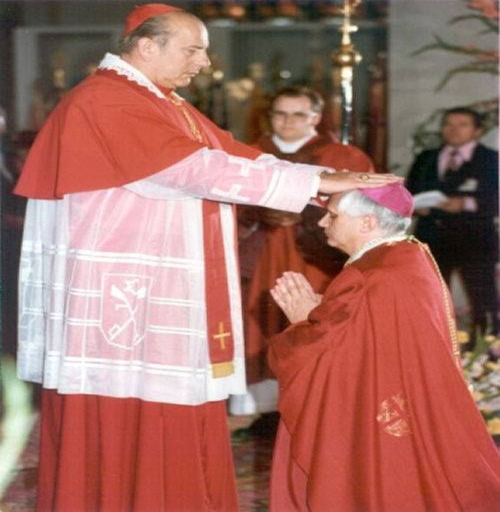
religious leader is created cardinal by religious leader .